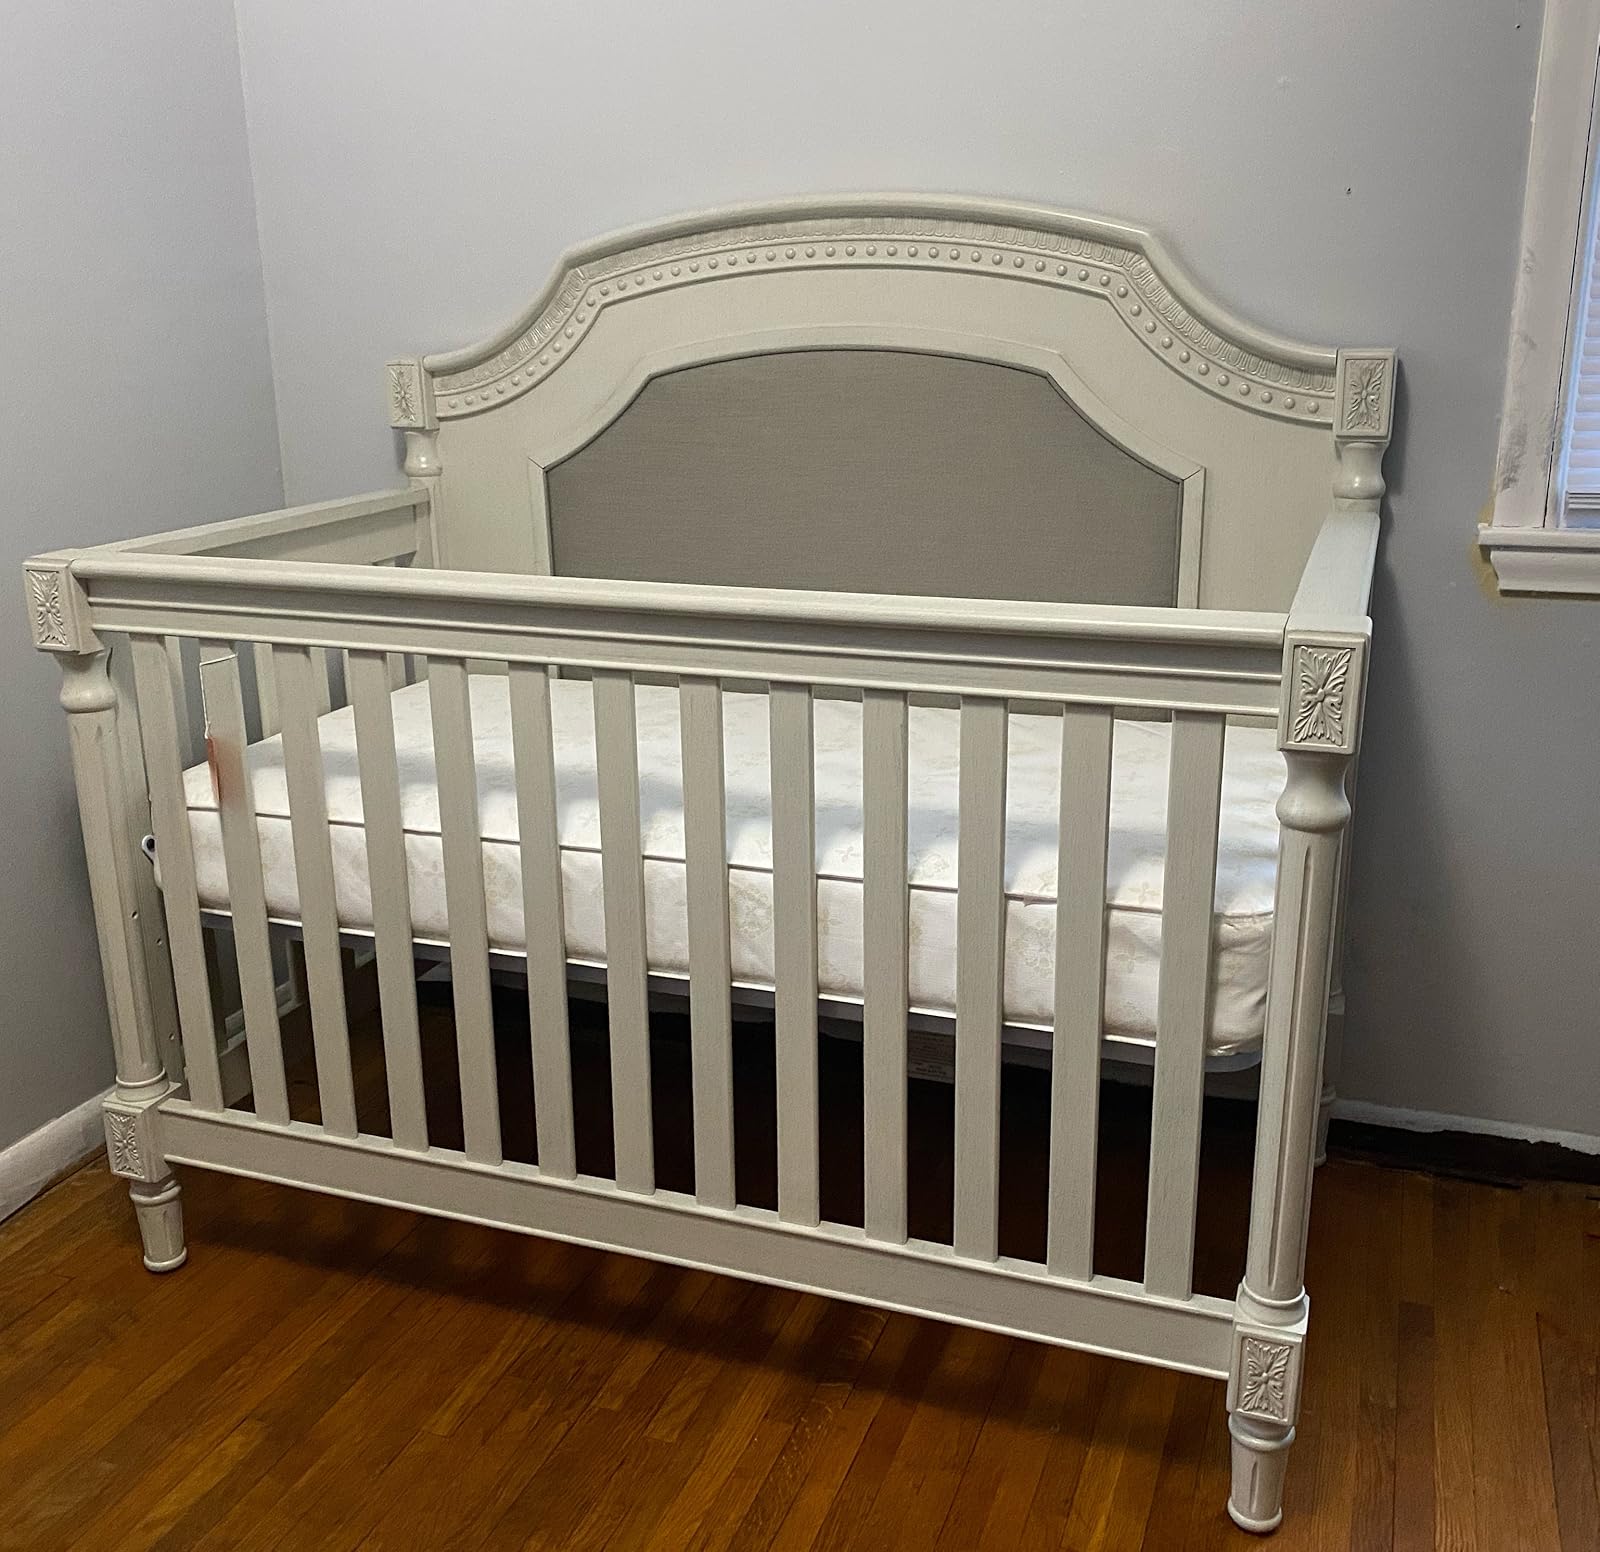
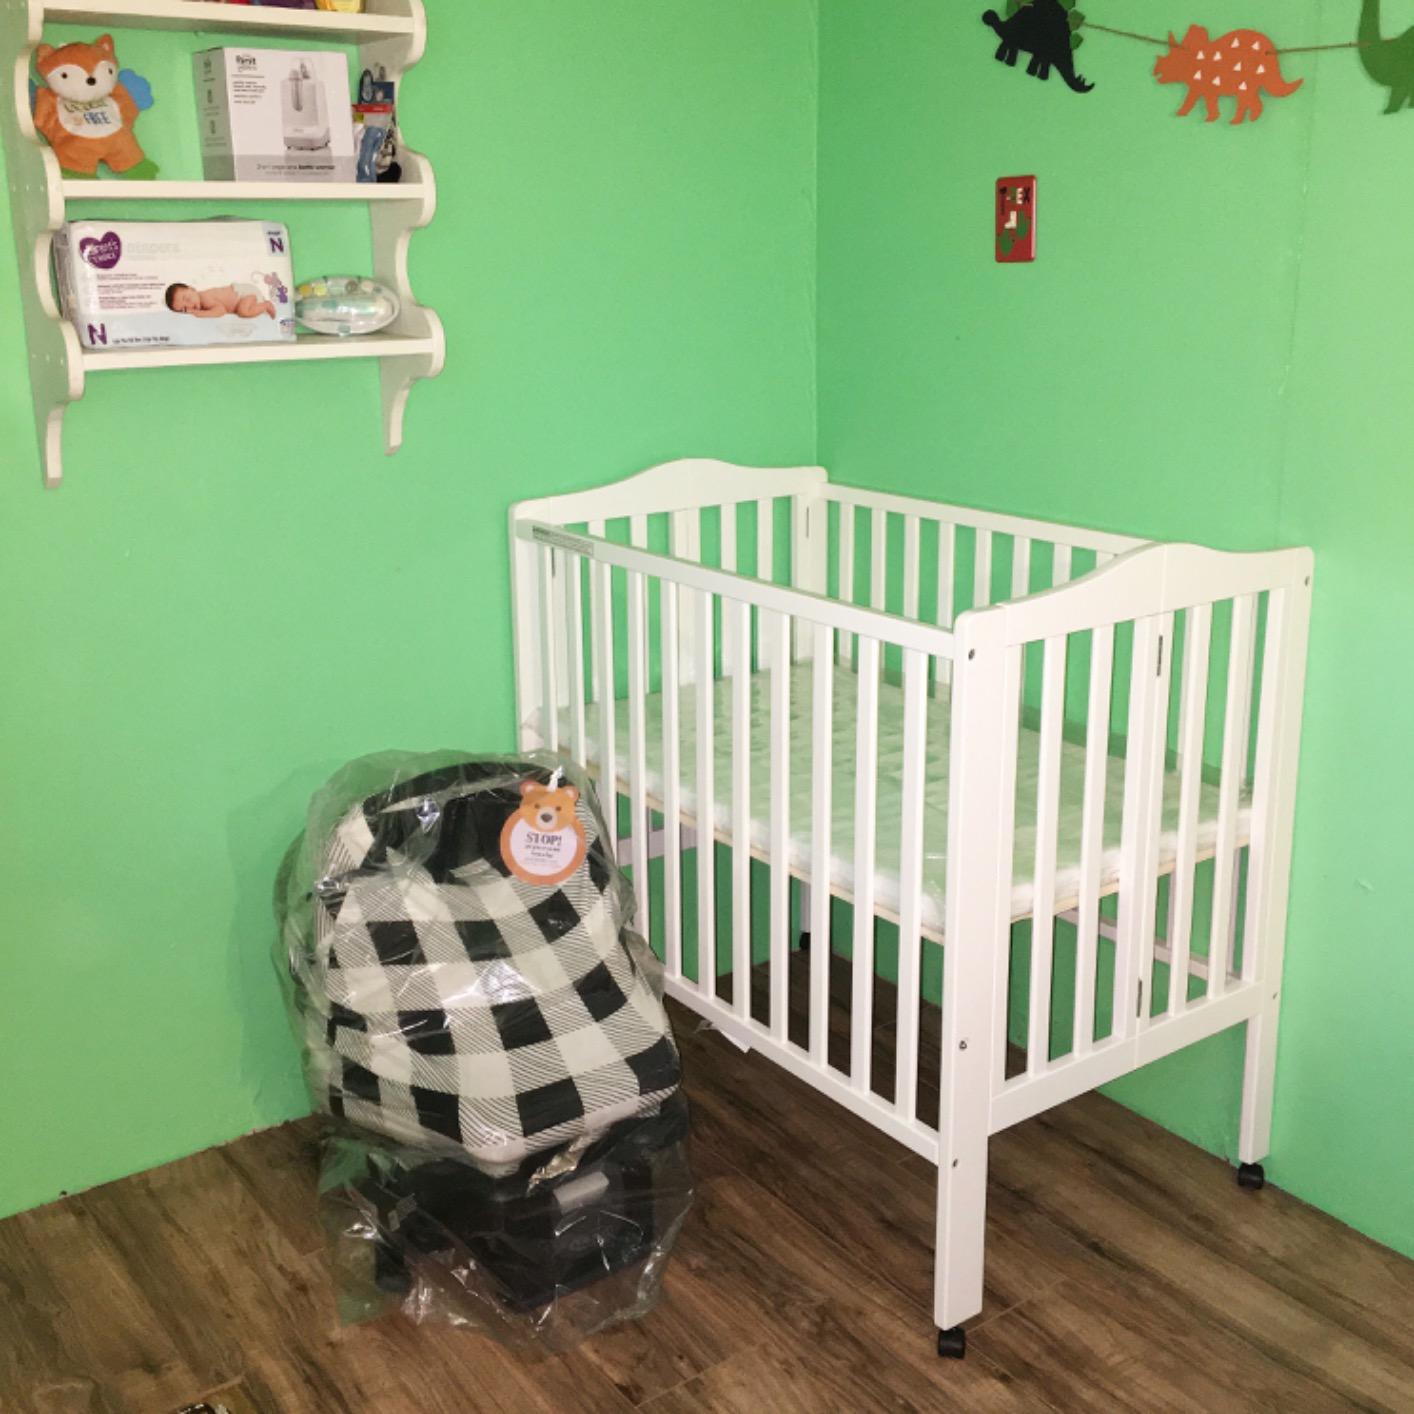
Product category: products_crib
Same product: no